Thermodynamics of micellization

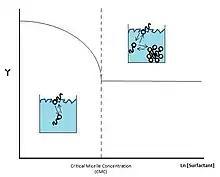
Graph showing the CMC

Specific temperature at a specific pressure at which large groups of micelles begin to precipitate out into a quasi-separate phase. As temperature is raised above the cloud point this causes the distinct surfactant phase to form densely packed micelle groups known as aggregates. The phase separation is a reversible separation controlled by enthalpy (promotes aggregation/separation) above the cloud point, and entropy (promotes miscibility of micelles in water) below the cloud point. The cloud point is the equilibrium between the two free energies.